Cholfirst Radio Tower

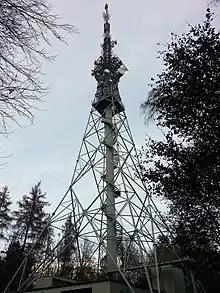
Cholfirst sendeturm

Cholfirst Radio Tower is a lattice tower on Cholfirst Mountain at Flurlingen, Canton of Zurich, Switzerland.